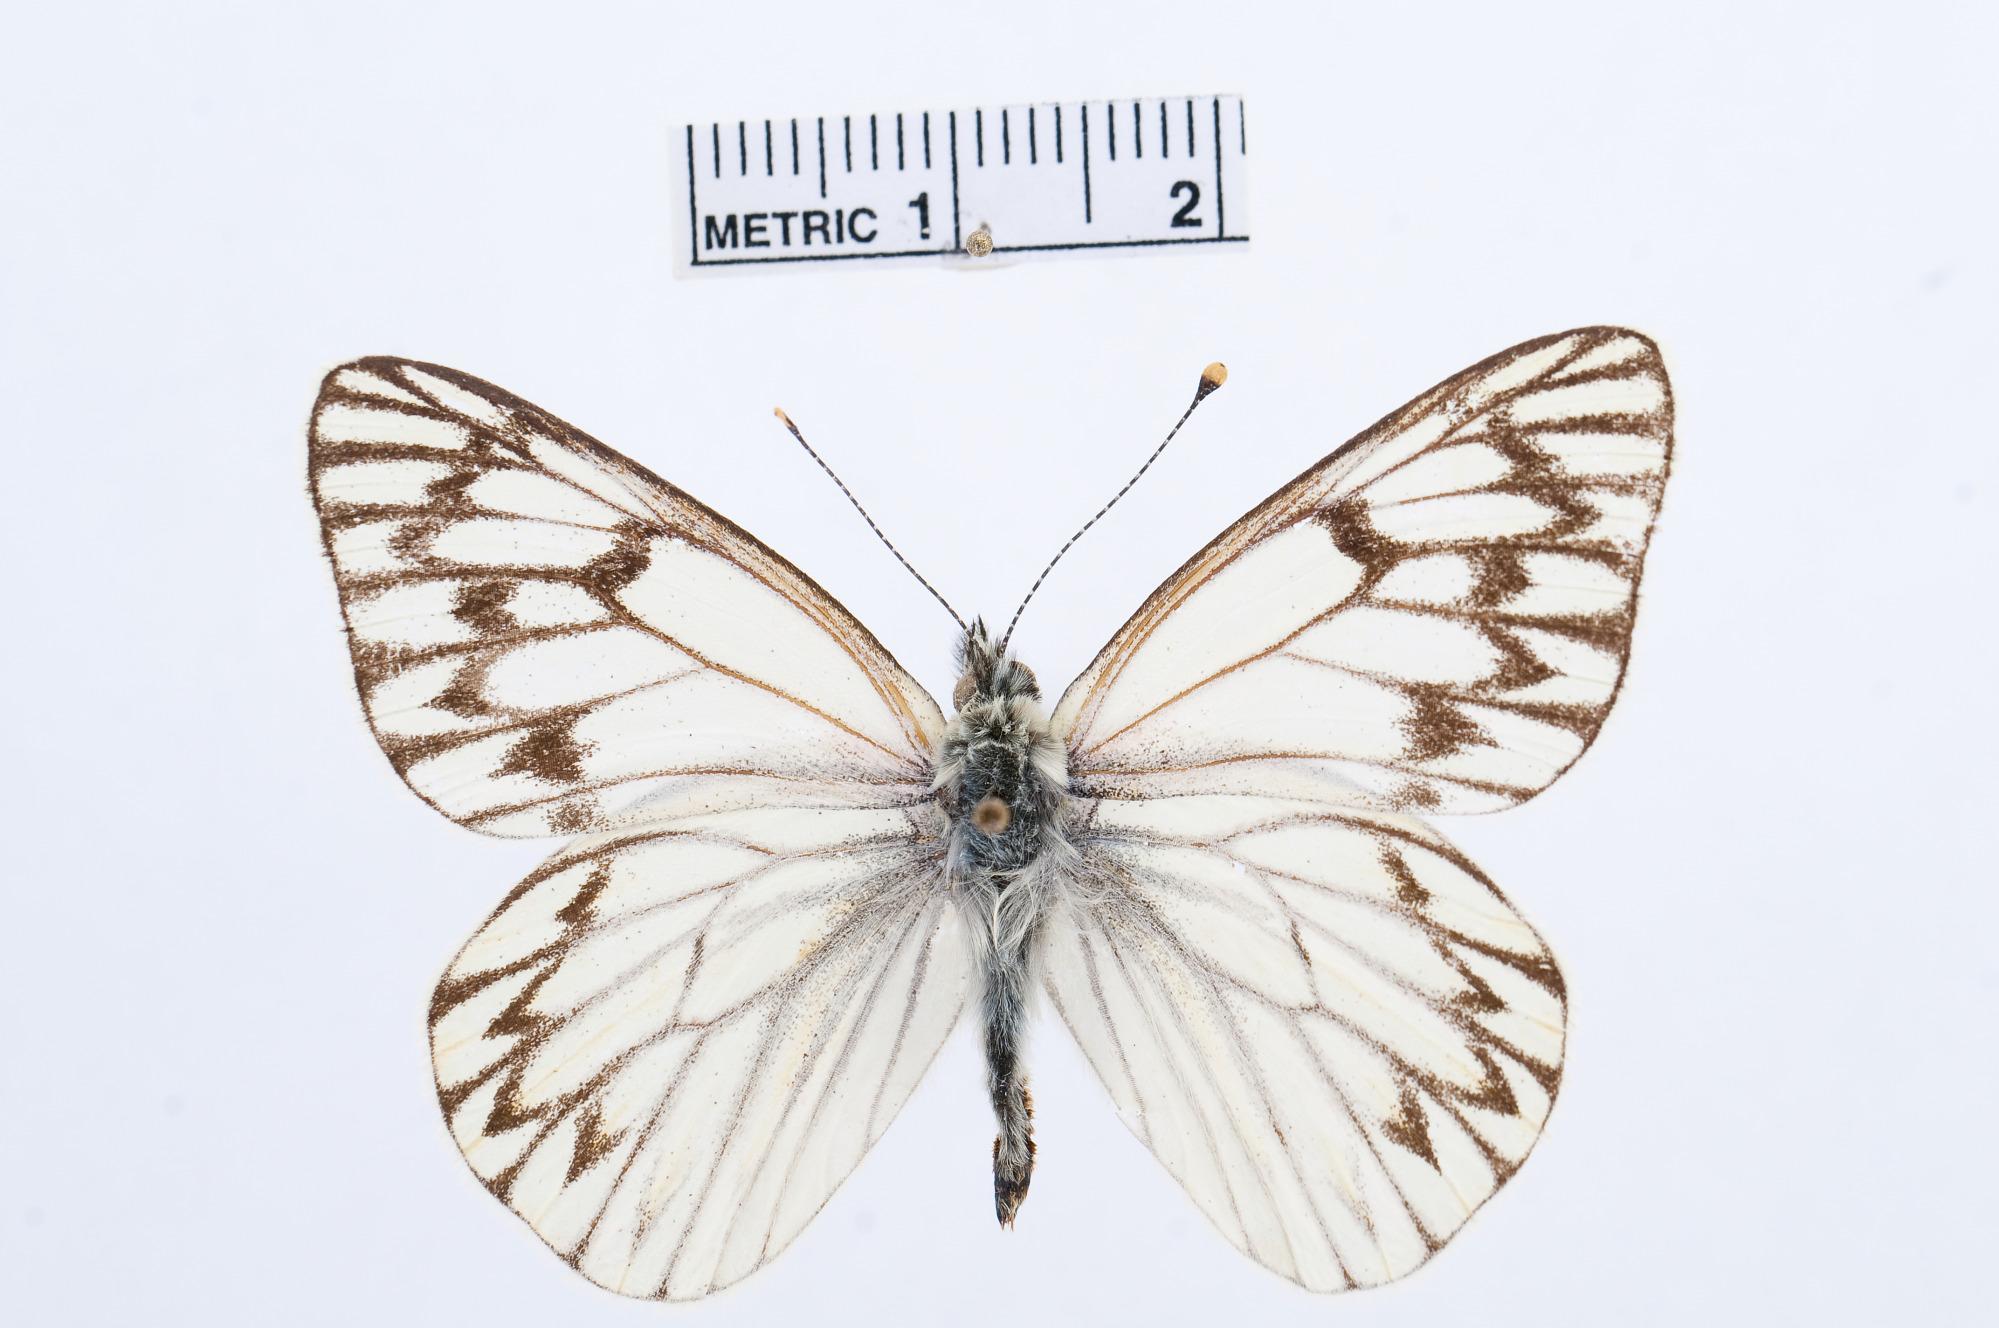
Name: Tatochila theodice
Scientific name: Tatochila theodice
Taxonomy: Animalia, Arthropoda, Hexapoda, Insecta, Lepidoptera, Pieridae, Pierinae